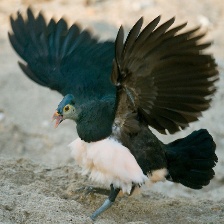
Species: MALEO
Scientific name: MACROCEPHALON MALEO